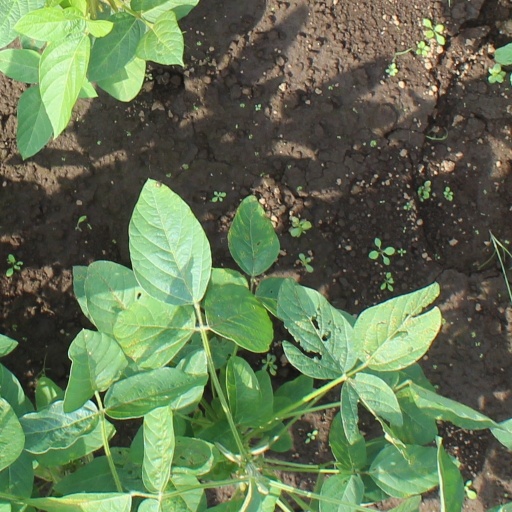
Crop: soybean